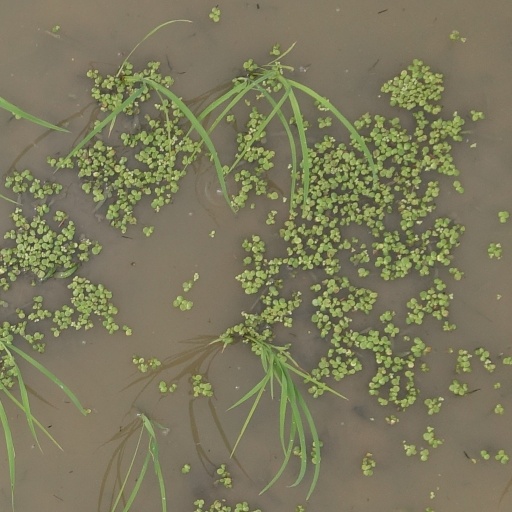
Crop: rice